Rodarte

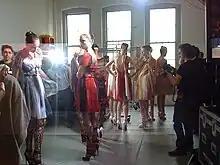
Backstage at Fall 2008 Rodarte fashion show

In 2002 after leaving college, the Mulleavy sisters returned home to Aptos, California, where they spent the intervening years saving up USD$16,500 in order to create a capsule collection, with Laura working as a waitress and Kate selling off a collection of rare records. The label "Rodarte" is the original Spanish pronunciation and spelling of their mother's maiden name, Rodart.